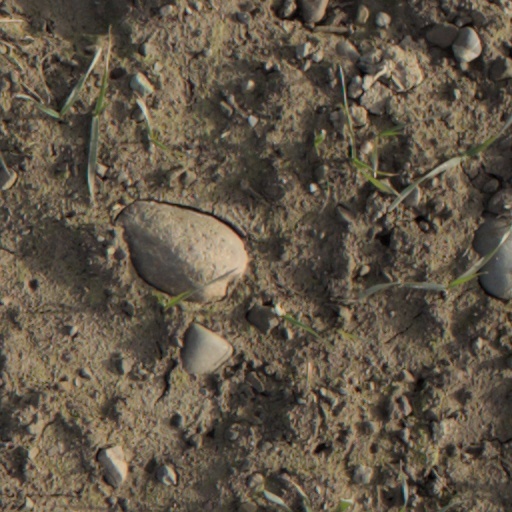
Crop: wheat